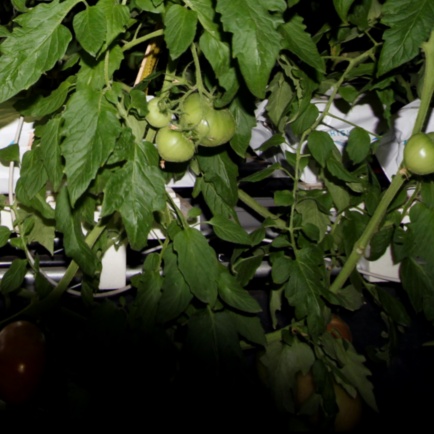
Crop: tomato